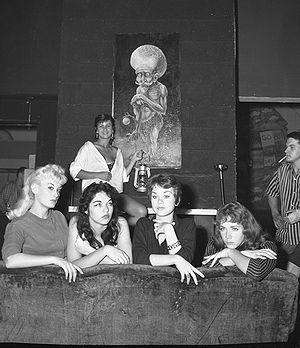
Le mot Beatnik apparaît pour la première fois le 2 avril 1958 sous la plume de Herb Caen dans le journal San Francisco Chronicle. Il désigne alors de façon péjorative les membres de la génération beat.